Kleine Huisjes

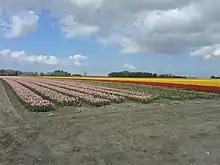
Tulip field near Kleine Huisjes

Kleine Huisjes was part of a salt marsh wall which was about 1 metre above sea level. Habitation started in the 11th or 12th century, and the land was protected by a dike around 1250. In the mid-18th century, little houses were constructed for the workers who poldered the land and worked on the farms. In 1827, it was first mentioned as Lutjeboeren (Little Farmers). Around 1900, the village was referred to as Kleine Huisjes on maps.